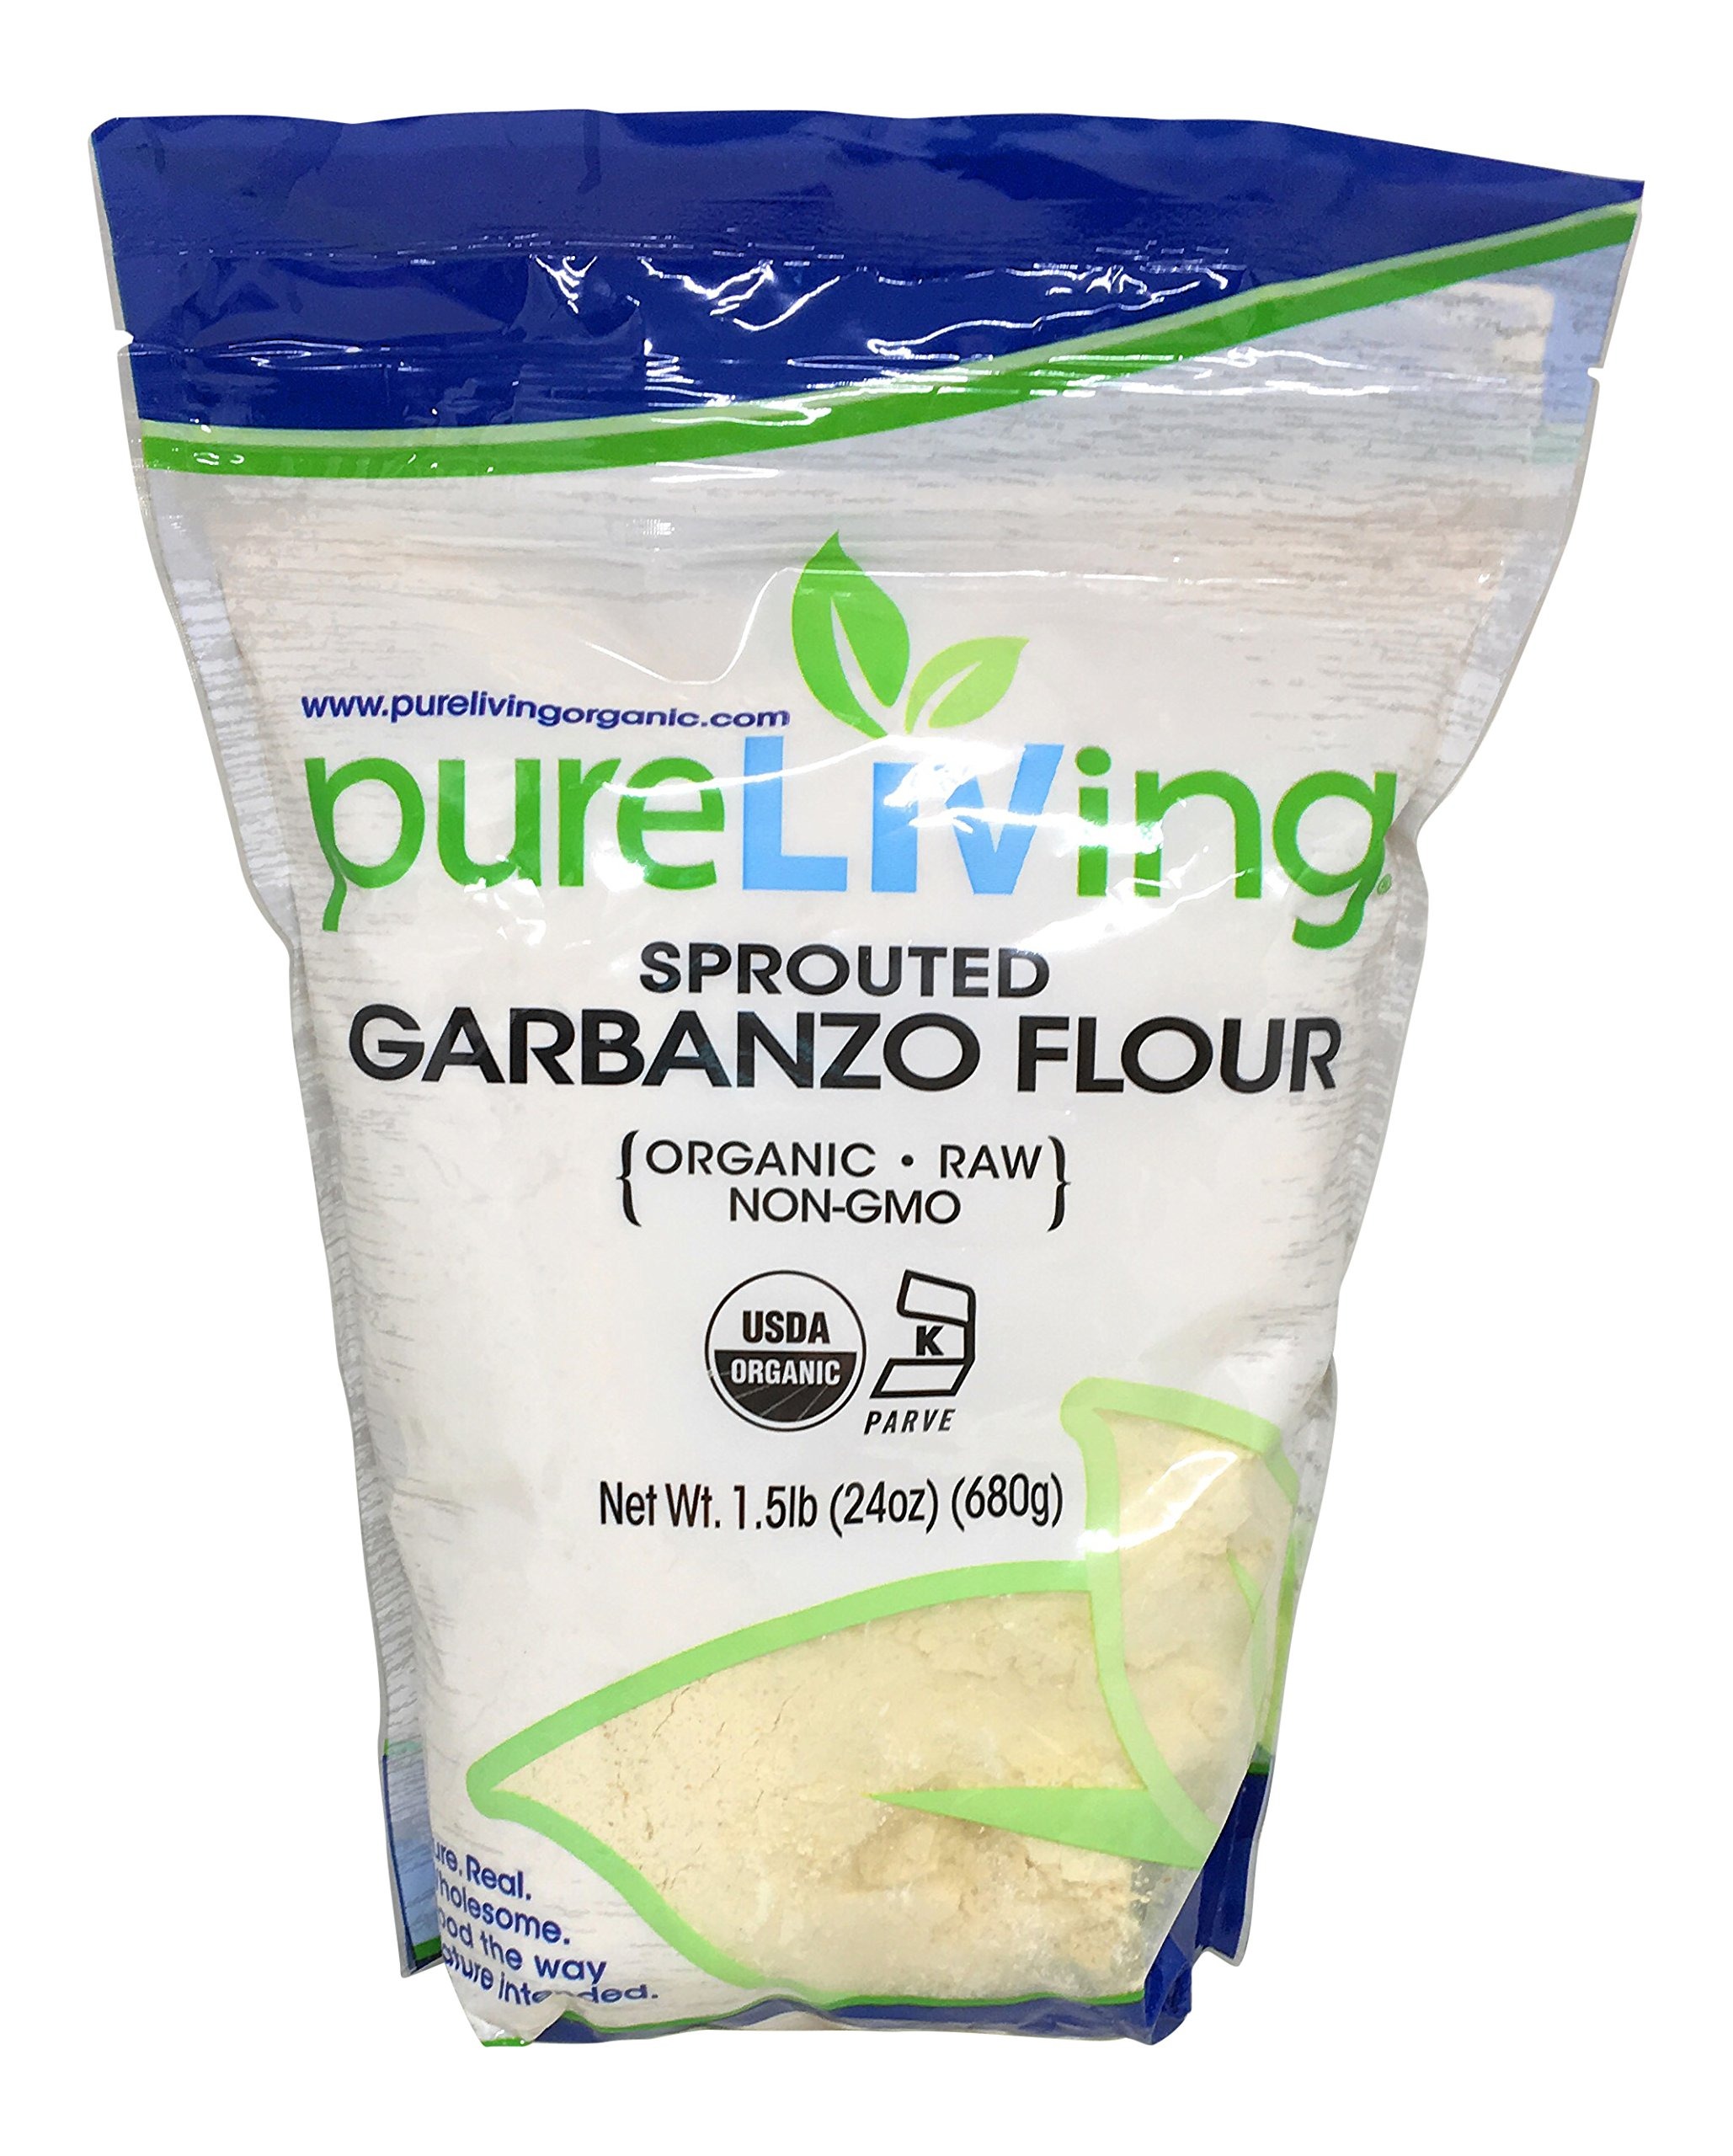
Item Name: Pure Living Sprouted Garbanzo Bean Flour - 1.5 lbs
Bullet Point 1: Certified Organic, Gluten Free & Kosher.
Bullet Point 2: Sprouting increases bioavailability of nutrients.
Bullet Point 3: Grain-free flour alternative.
Bullet Point 4: Great source of dietary fiber, iron, protein, potassium & calcium.
Bullet Point 5: Free shipping on orders over $75 at www.WellAmy.com.
Product Description: PureLiving brings new, innovative products to the market that focuses on convenience. PureLiving is brought to you by Shiloh Farms and retains the traditional values of wholesome, healthy food. Sprouted Whole Garbanzo Bean FlourSprouted Legumes, made from whole organic legumes, are considered to be an essential part of a healthy, nourishing lifestyle. These raw, sprouted products provide beneficial nutrients with the flavorsome taste of whole organic legumes. PureLiving is dedicated to providing whole foods, while utilizing appropriate technology to preserve the very best nature has to offer.
Value: 24.0
Unit: Ounce

Price: 12.79